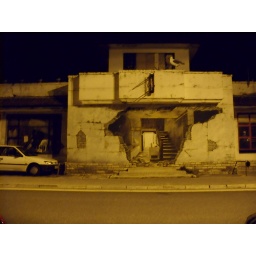
This hole in the wall of a building in Swanage is a painting.